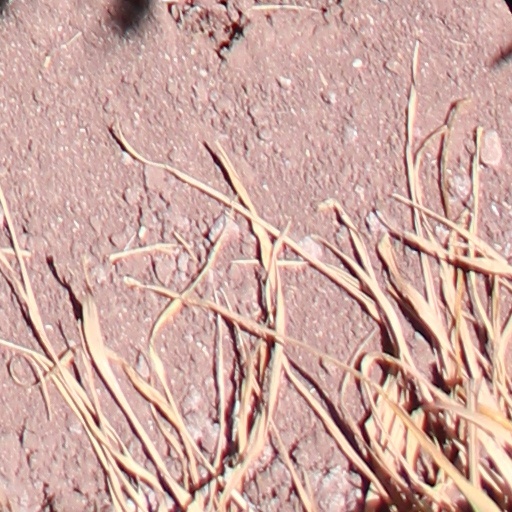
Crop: wheat